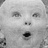
Emotion: surprise